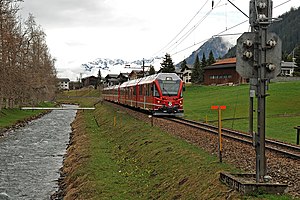
Davos / Turisme
Tog på vej ud af Davos
Davos er en by i det østlige Schweiz, i kantonen Graubünden. Byen ligger 1.560 m.o.h. og er den højest beliggende købstad i Europa. Byen har 10.937 indbyggere.